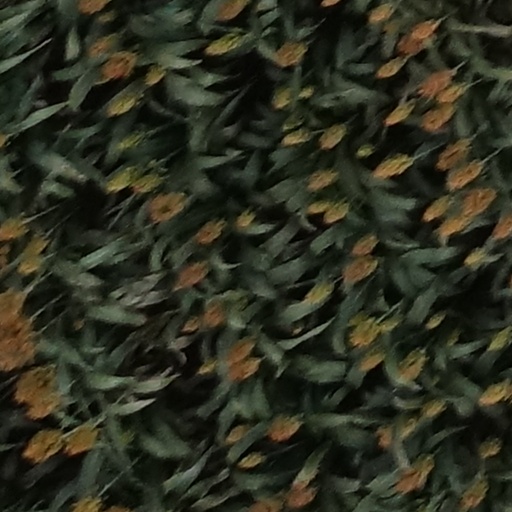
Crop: sorghum